Rujm el-Hiri

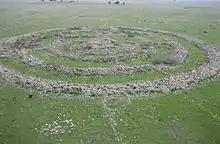
Rujm el-Hiri – Gilgal Refaim

Rujm el-Hiri is an ancient stone, or megalithic, structure consisting of concentric circles of stone with a tumulus, a mound of earth and stone, at center. It is located in the Golan Heights some east of the coast of the Sea of Galilee, in the middle of a large plateau covered with hundreds of dolmens, single chamber tombs of stone.